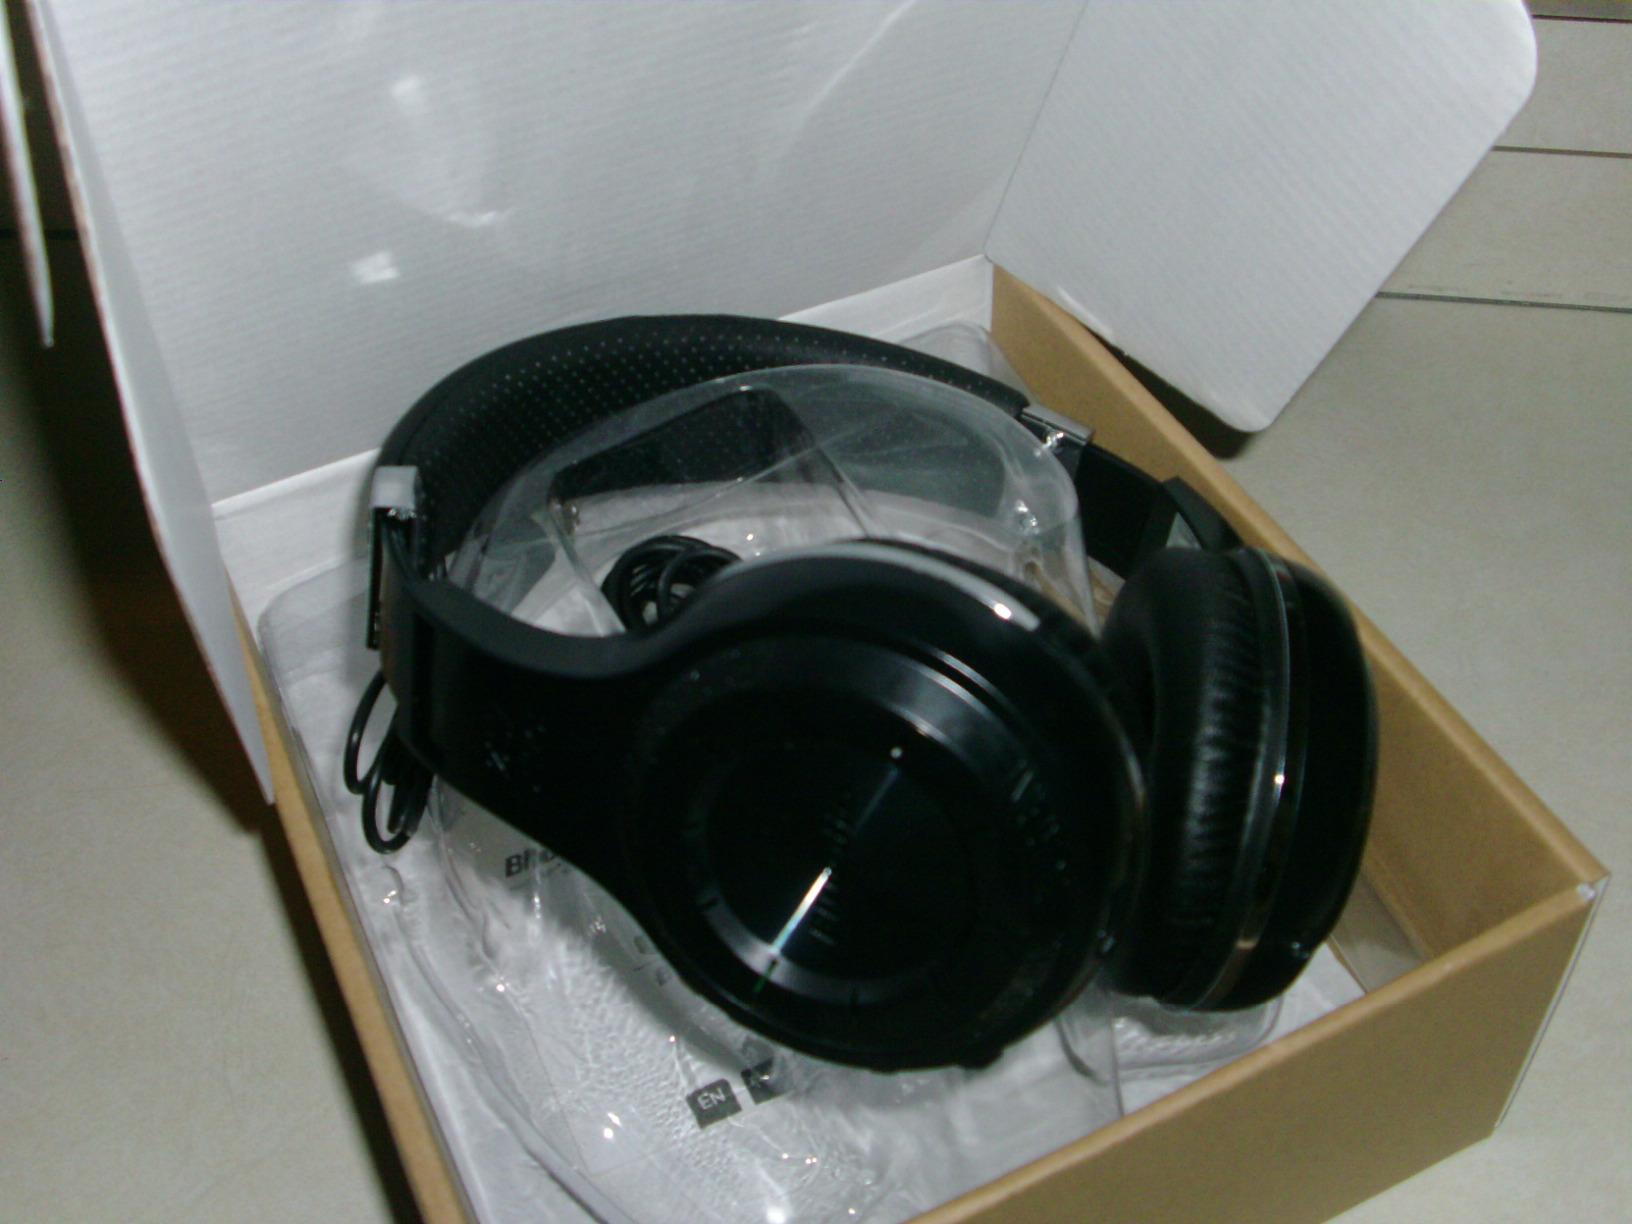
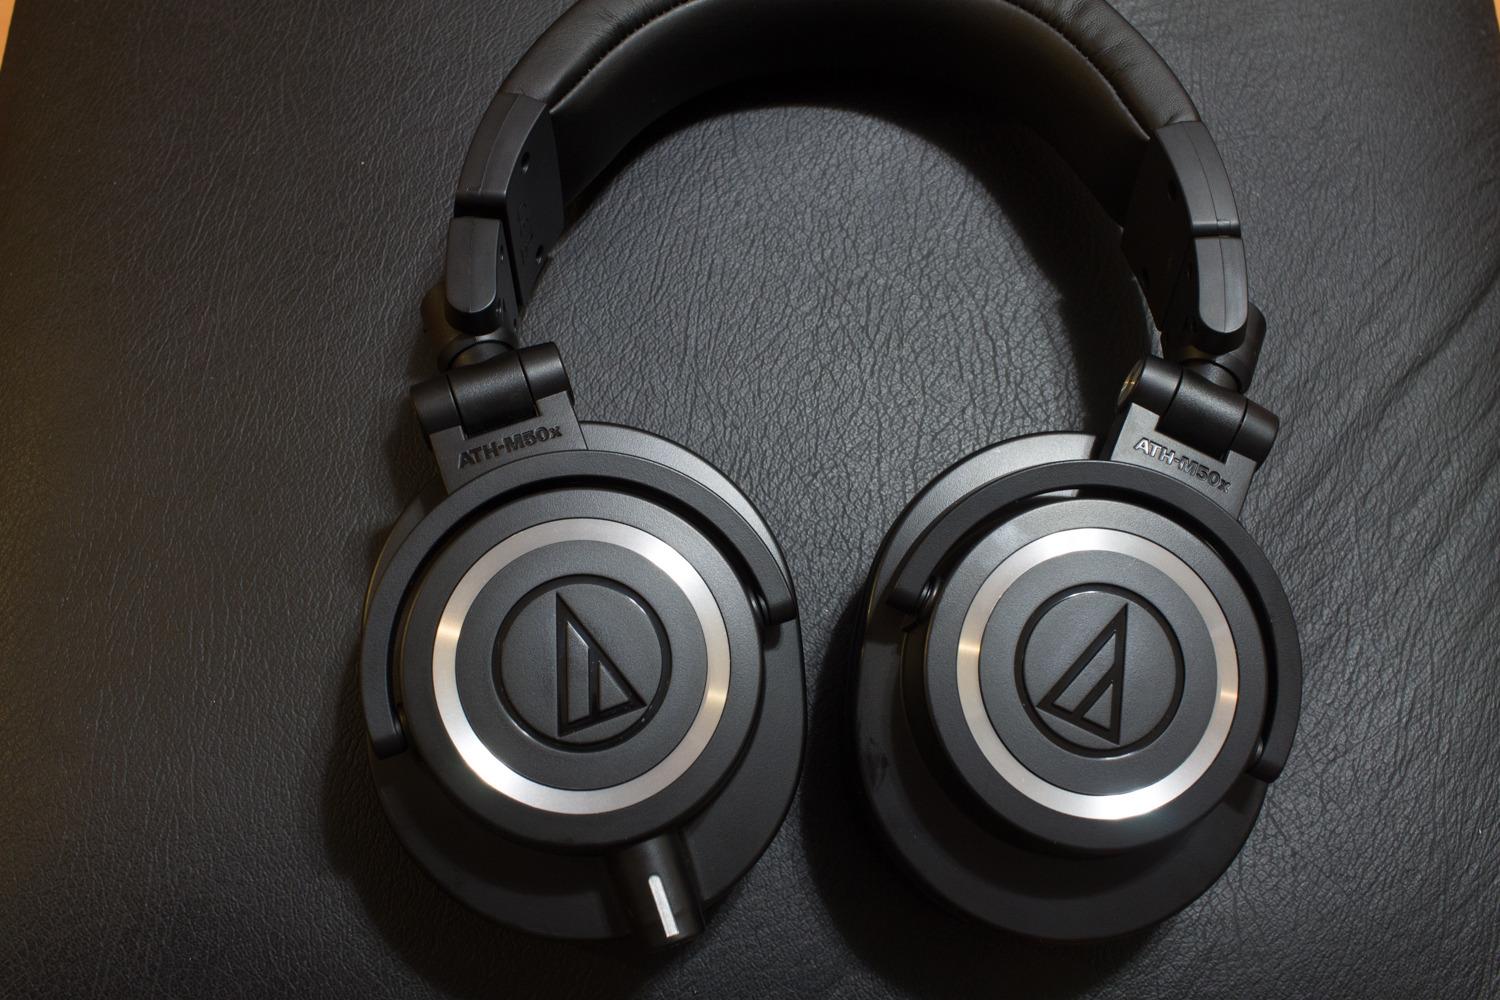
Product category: headphones
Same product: no